Thomas Russell Crampton

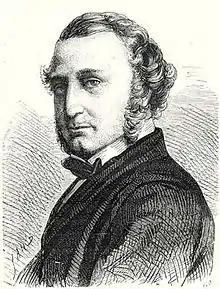

Thomas Russell Crampton, MICE, MIMechE (6 August 1816 – 19 April 1888) was an English engineer born at Broadstairs, Kent, and trained on Brunel's Great Western Railway.